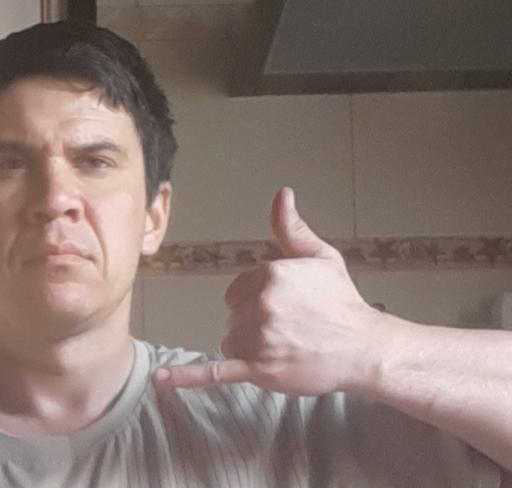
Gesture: call